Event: Nepal Earthquake
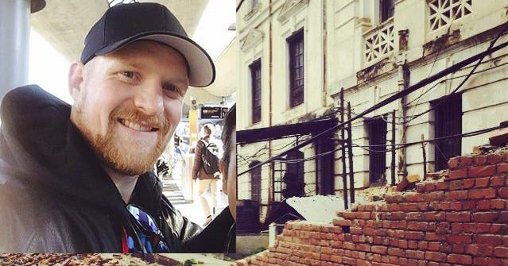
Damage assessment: no_damage